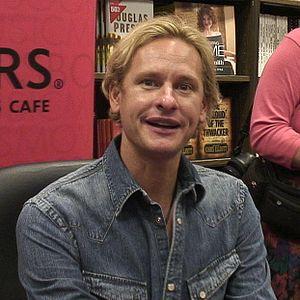
Miss Univers 2005, est la 54ᵉ édition du concours de Miss Univers, qui a lieu le 31 mai 2005, à l'Impact Muang Thong Thani, à Bangkok, en Thaïlande. La cérémonie a été animé par Nancy O'Dell, Miss Caroline du Sud 1987 et l'animateur de télévision américain Billy Bush.